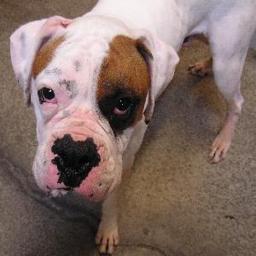
Animal: dogs